Characterization of nanoparticles

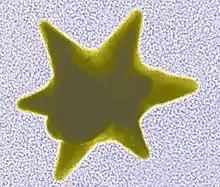
An electron micrograph of a star-shaped nanoparticle

Morphology refers to the physical shape of a particle, as well as its surface topography, for example, the presence of cracks, ridges, or pores. Morphology influences dispersion, functionality, and toxicity, and has similar considerations as size measurements. Evaluation of morphology requires direct visualization of the particles through techniques like scanning electron microscopy, transmission electron microscopy, and atomic force microscopy. Several metrics can be used, such as sphericity or circularity, aspect ratio, elongation, convexity, and fractal dimension. Because microscopy involves measurements of single particles, a large sample size is necessary to ensure a representative sample, and orientation and sample preparation effects must be accounted for.